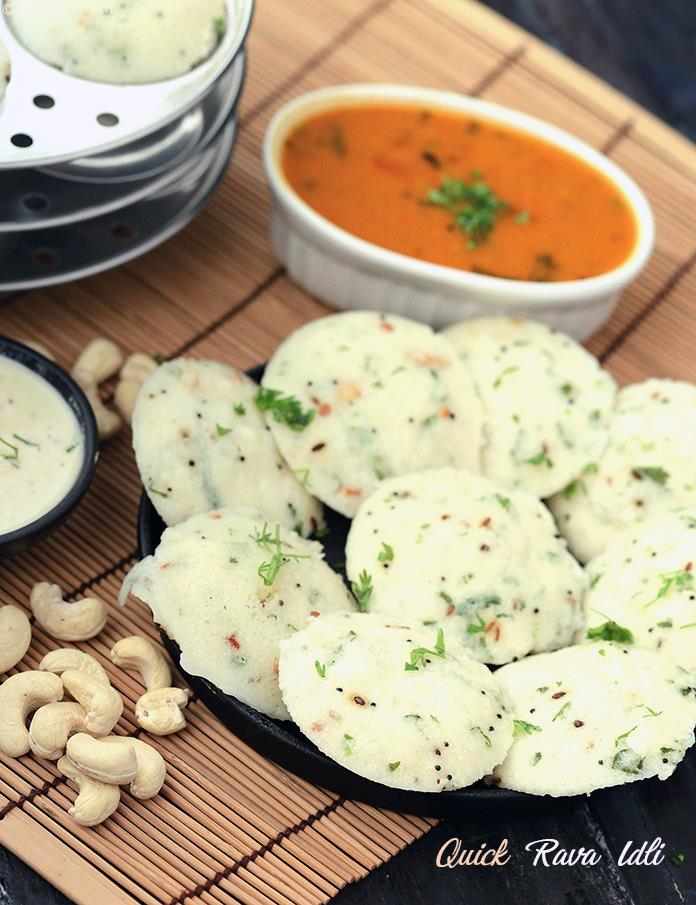
Dish: idli